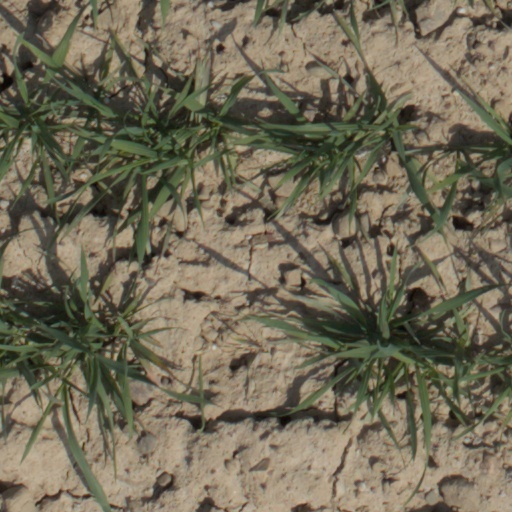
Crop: wheat